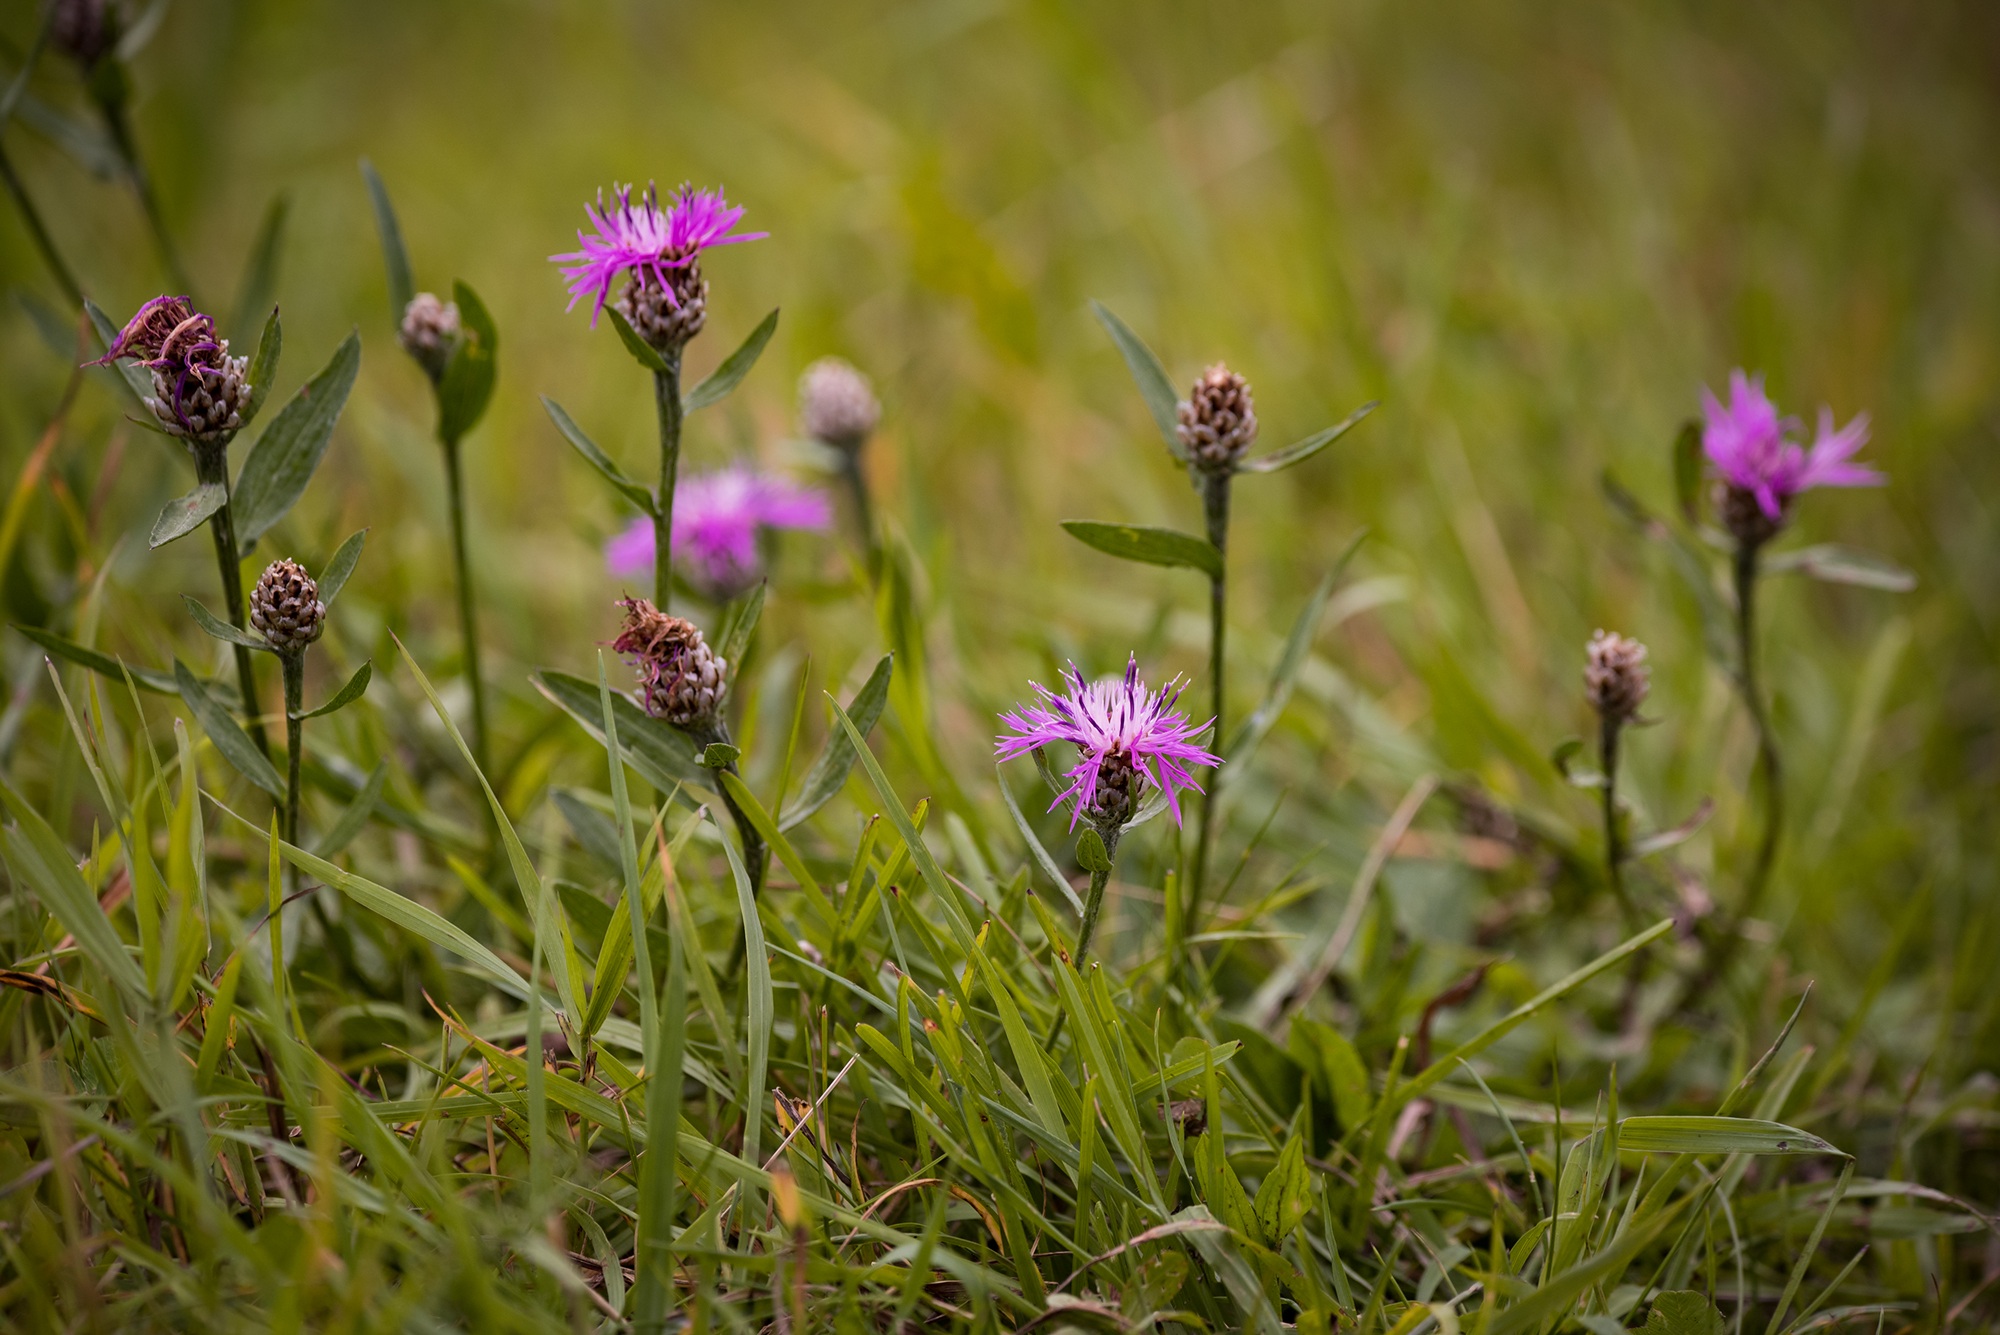
nature, grass, blossom, plant, field, meadow, prairie, flower, purple, summer, herb, botany, close, flora, wildflower, pointed flower, grassland, violet, habitat, macro photography, flowering plant, daisy family, bluets, wigs malvaceae, grass family, land plant